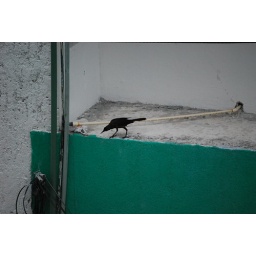
Noisy, big black birds....these were always running around the roof of the music school across the street.